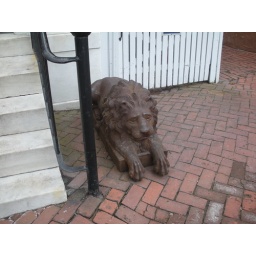
A lion awaits you at the door in this house in New Castle, Delaware